Ahmed Mohamed clock incident

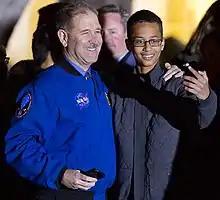
NASA astronaut John M. Grunsfeld with Ahmed Mohamed at the 2015 White House Astronomy Night

Google invited Mohamed to attend its science fair, urging him to bring the clock along; when he arrived he "received a warm welcome, touring the booths and taking pictures with finalists". Twitter offered him a chance to intern with them. Retired Canadian astronaut Chris Hadfield invited Mohamed to his science show in Toronto.